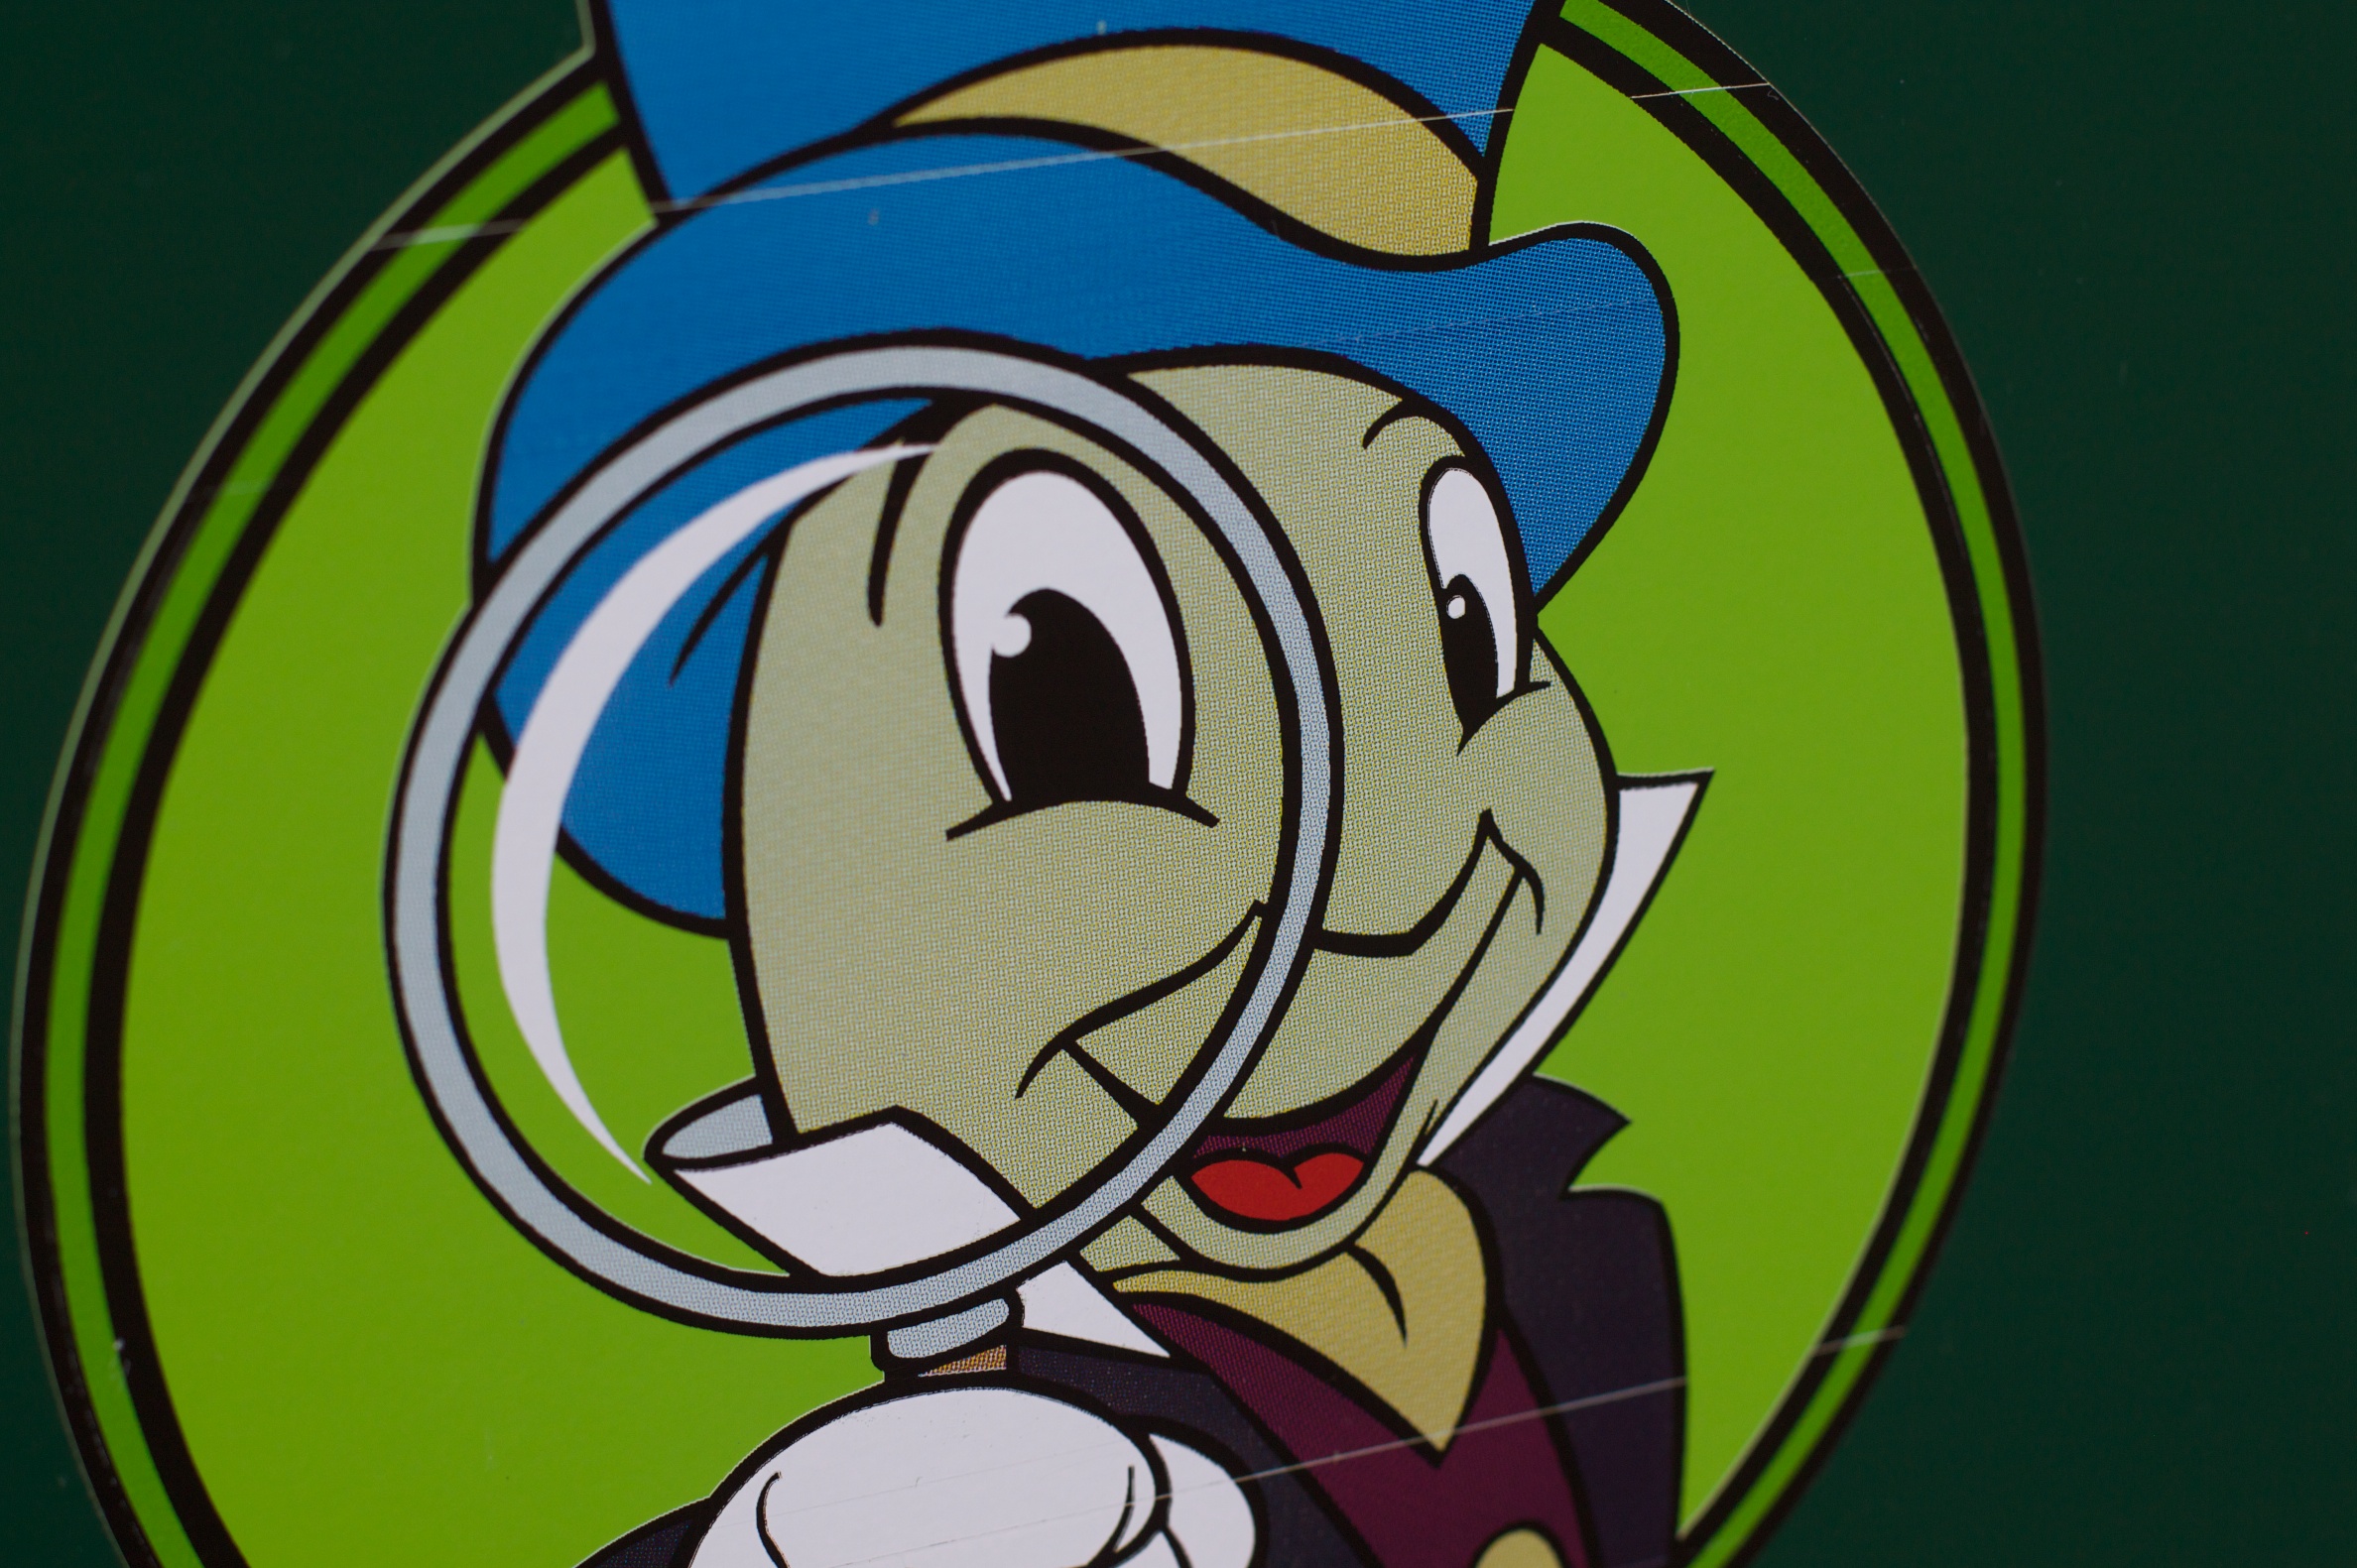
glass, disney, illustration, nmc2010, photosafari, cartoon